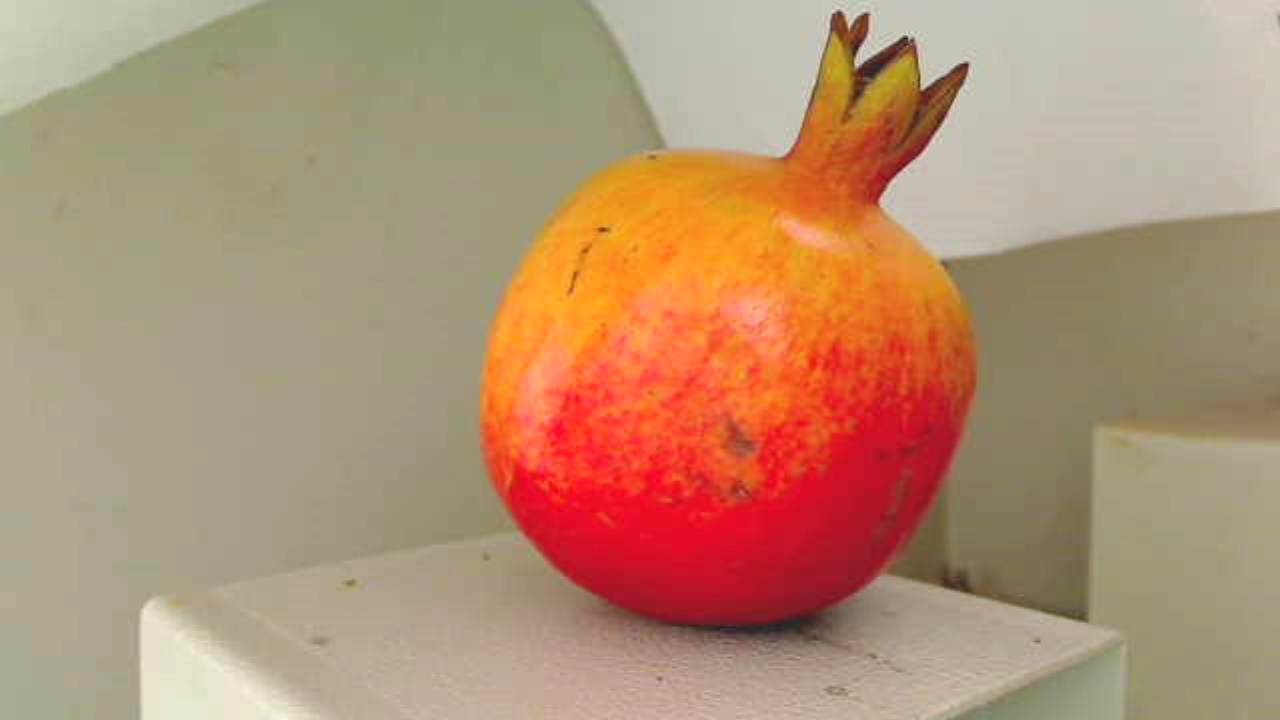
Grade: grade-3
Quality: quality-3